Rachel's Tomb

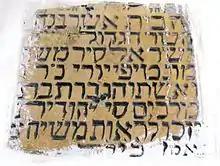
Plaque inside the tomb acknowledging the Montefiore renovations:

Benjamin of Tudela (1169–71) and were the first Jewish pilgrims to describe visits to the tomb. Benjamin mentioned a monument made of 11 stones and a cupola resting on four columns "and all the Jews that pass by carve their names upon the stones of the monument." Benjamin and Jacob explain that the 11 stones represent the tribes of Israel, excluding the baby Benjamin, while Petachiah of Regensburg and the "student of Nachmanides" (14th century) argue that Joseph did not contribute a stone either, with the 11th stone representing Jacob: "The monument is of 12 (!) stones. Each stone is as wide as the grave and half as long, so that five layers of two stones each make ten. A final stone rests on top, which is as wide and as long as the grave." Already in the 11th century Tobiah ben Eliezer had written, "Each son contributed one of the 11 stones." Petachiah says the stones were "marble" (others describe them as "hewn") and that "Jacob's stone is very large, the burden of many men. The local priests tried several times to take it for use in a church, but each time they awoke to find it had returned to its place. It is engraved with 'Jacob'".